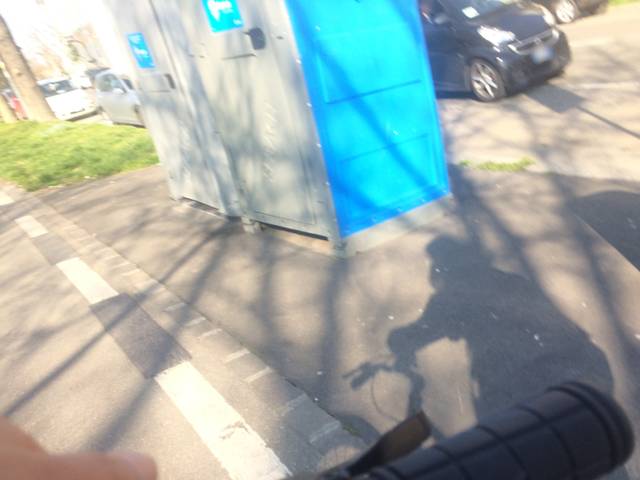
Region: Italy
Coordinates: 45.469, 9.161